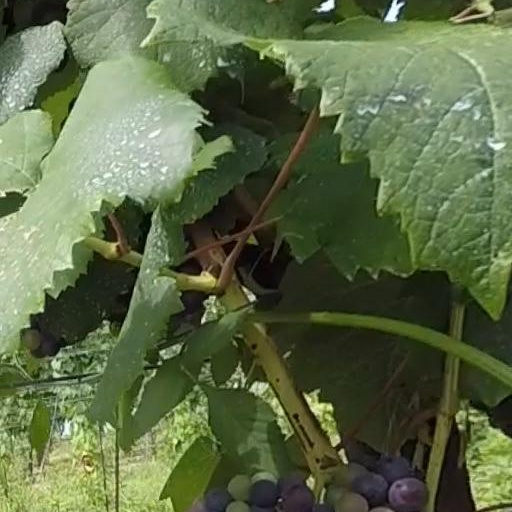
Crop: grape